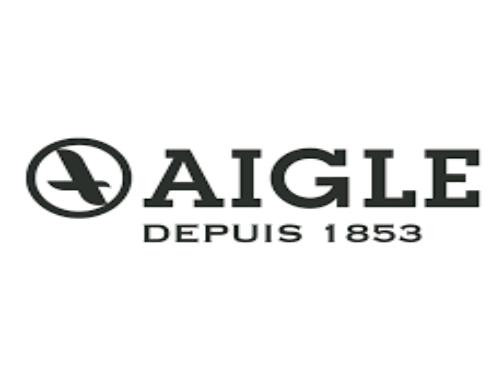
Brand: Aigle
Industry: Clothes